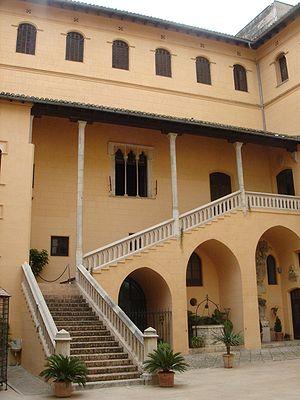
Le palais ducal de Gandie est un des monuments les plus emblématiques de Gandie. Il est situé dans la vieille enceinte qui entoure la ville médiévale. Il s’agit d’un bâtiment construit autour d’une grande cour centrale, d'où part un escalier à deux volées.
La Route des classiques valenciens, est un itinéraire culturel à travers les terres des grands écrivains classiques de la littérature valencienne du Siècle d'or valencien: Ausiàs March, Joanot Martorell et Joan Roís de Corella, les trois associés à la Cour du duc Alphonse d'Aragon et de Foix, appelée « le Vieux ».